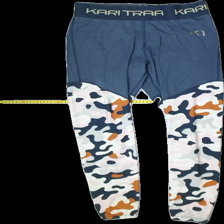
View: front
Type: Tights
Category: Ladies
Brand: Kari Traa
Colors: Multicolor, Grey, Blue, Pink, Beige, Brown
Material: 81%polyamide 19%elastane
Pattern: Geometric print
Cut: Regular
Size: XL
Season: Spring
Trend: Sports
Stains: Major
Smell: Major
Price range: 50-100
Recommended usage: Export